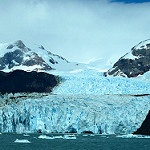
Label: glacier